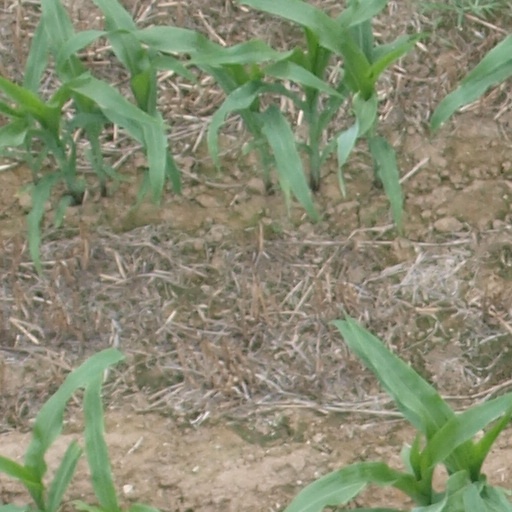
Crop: maize; corn